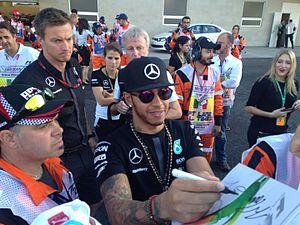
Le Grand Prix automobile du Mexique 2015, disputé le 1ᵉʳ novembre 2015 sur l'Autódromo Hermanos Rodríguez de Mexico, est la 933ᵉ épreuve du championnat du monde de Formule 1 courue depuis 1950. Il s'agit de la seizième édition du Grand Prix du Mexique comptant pour le championnat du monde de Formule 1 courue sur le même circuit et de la dix-septième manche du championnat 2015.